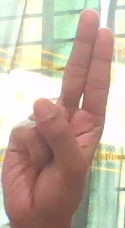
ASL sign: U